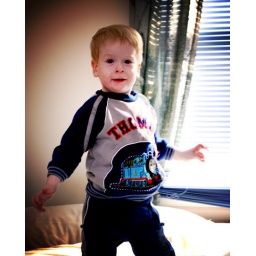
Chris in day 4 in the Thomas shirt jumping on the bed.